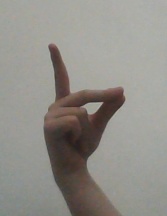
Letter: ta